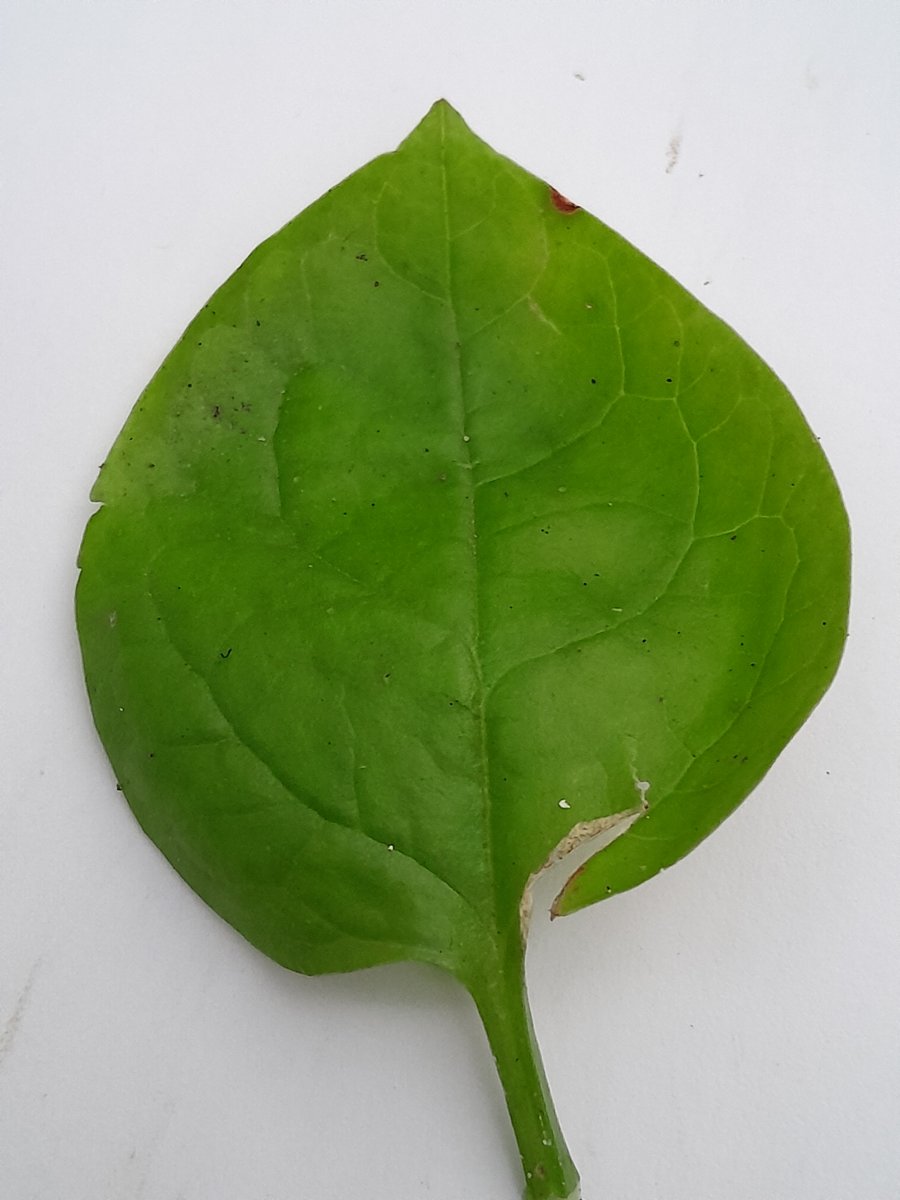
Label: Bacterial-Spot